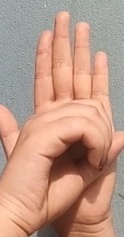
ASL sign: 0